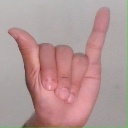
अक्षर: य